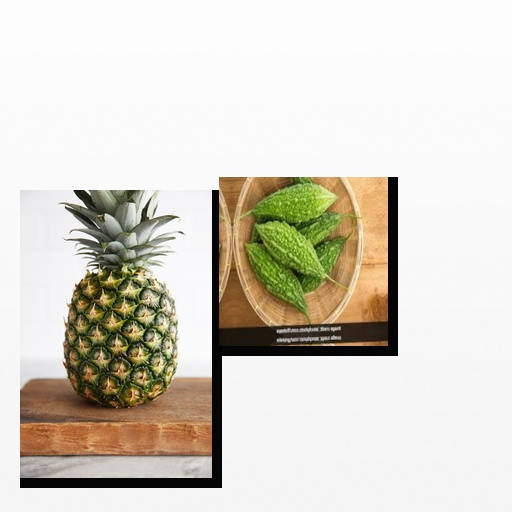
Food items: pineapple, bitter_gourd